The Unknown Ajax

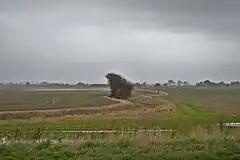
A smugglers landscape, Romney March

Jennifer Kloester has described the novel as among "Georgette Heyer’s most original and clever creations", full of memorable and amusing scenes, during the course of which even minor characters have room to develop. Contributing to this journey of self-discovery, and drawing in the reader as well, are the patterns of deception around which the intricate plotting revolves. Hugo's family, expecting him to be a barely educated yokel, set the foppish Claud to act as his pattern in dress and manners. His obstinate pupil reduces Claud, and most of his family, to despair. Only two of them penetrate the game he is playing with them. Anthea, because she has a strong sense of the ridiculous which responds to Hugo's own, and Lady Aurelia, who perceives his imposture from the start and complains that his one fault is that he will not be serious. Hugo's foil in deception is his cousin Richmond, who feigns delicacy of health and has to retire early to a secluded bedroom because of his difficulty in sleeping. What really keep him awake are his nightly smuggling forays, the discovery of which builds to the story's comic climax.